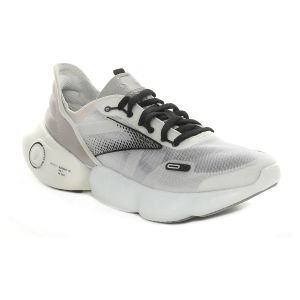
Brooks Aurora-Bl Donna Bianco   Sconto 40%
Prezzo: 120,00 €